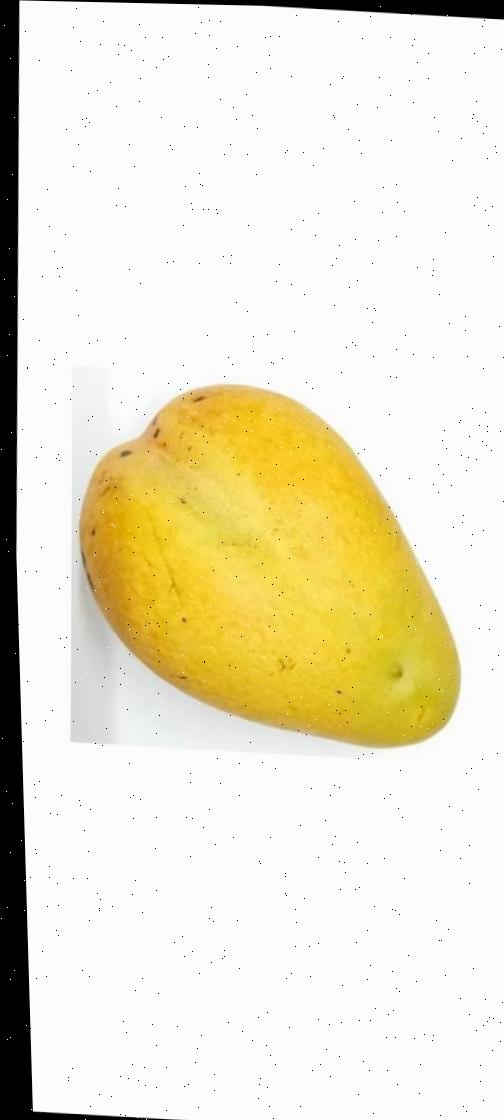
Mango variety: Bari-11